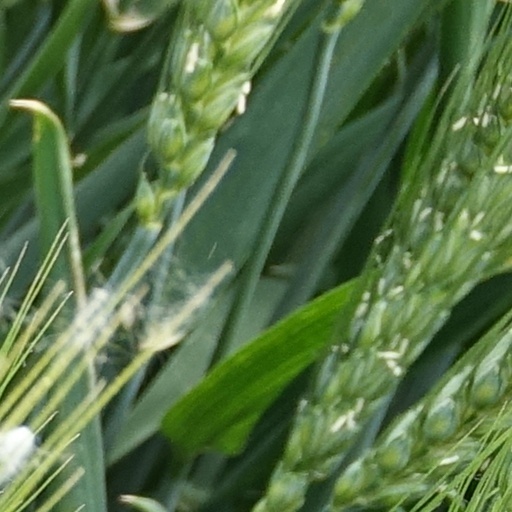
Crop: wheat